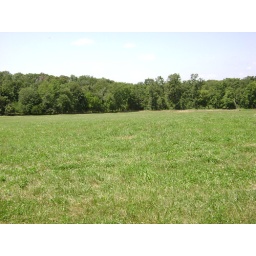
standing west of home near yard fence looking west across pasture